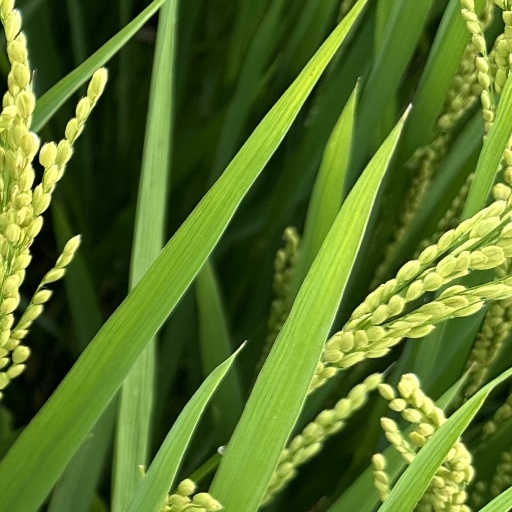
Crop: rice